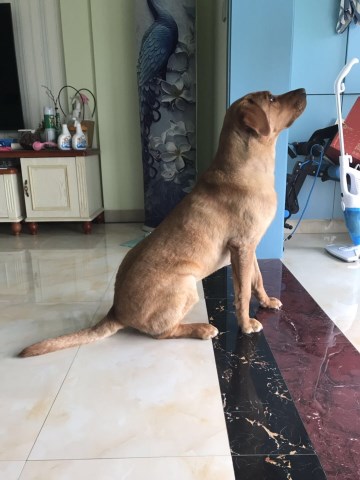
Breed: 3580-n000122-Labrador_retriever